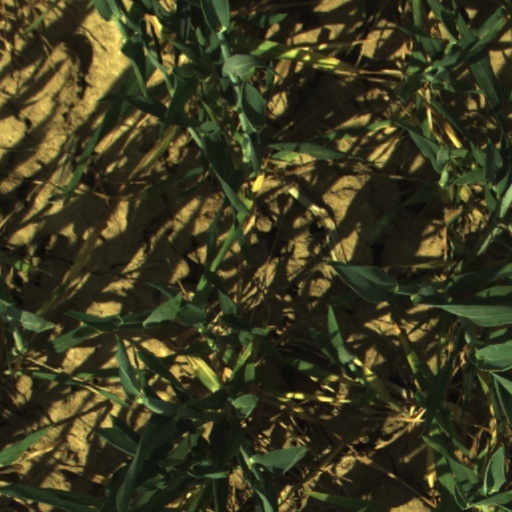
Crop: wheat